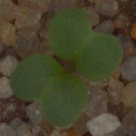
Label: charlock